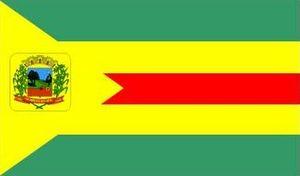
Drapeau de la municipalité de Guarujá do Sul- SC - Brésil
Guarujá do Sul est une ville brésilienne de l'ouest de l'État de Santa Catarina.